Pierre Chevalier (director)

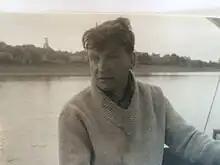
Pierre Chevalier

Pierre Chevalier (born in Orbec, France on 23 March 1915; died on 10 February 2005) was a French film director and screenwriter. His films included mainstream, erotic and pornographic films. Horror film buffs know him for his 1971 opus "Orloff and the Invisible Man" (a.k.a. "The Invisible Dead").